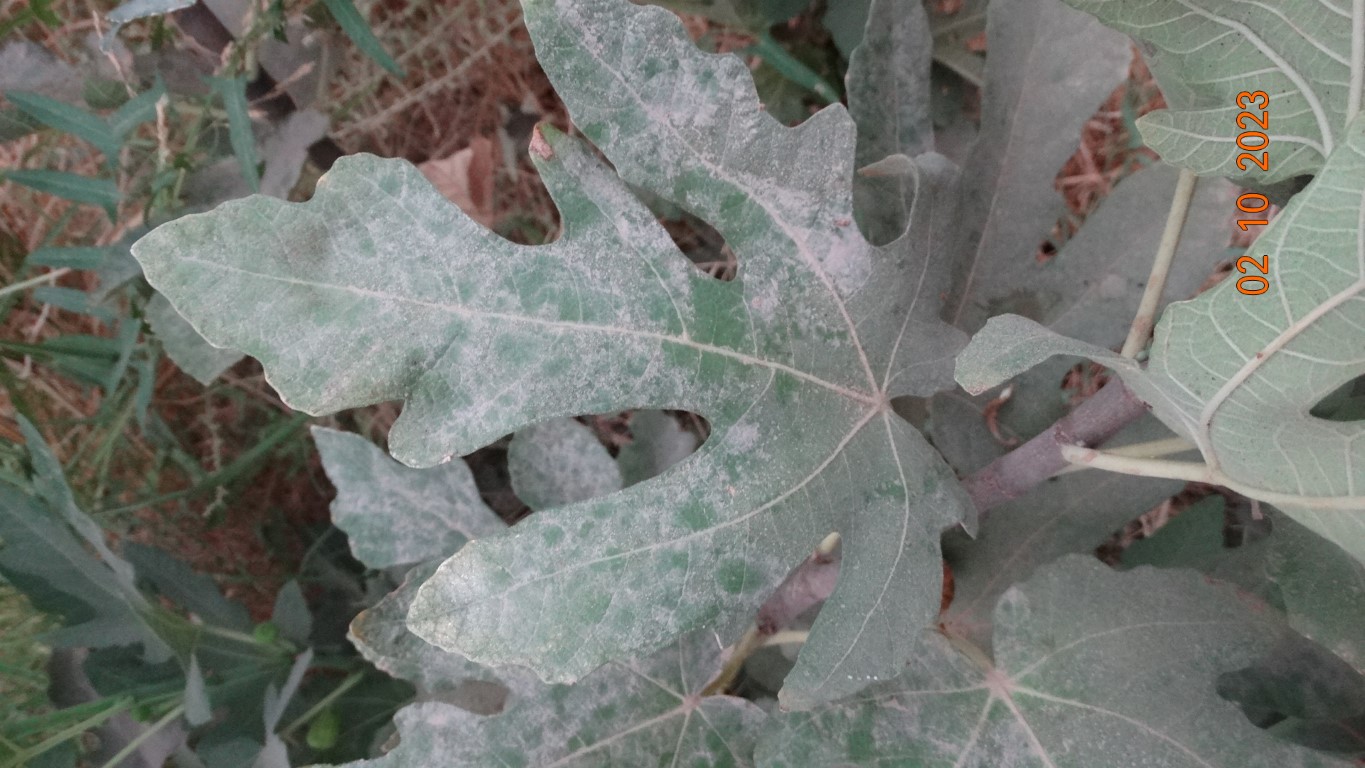
Label: healthy